Richard Edes

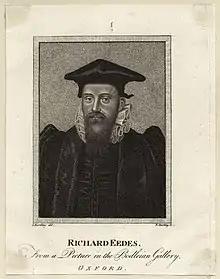
Early 19th century engraving of an earlier portrait

Richard Edes (or Eedes) (1555–1604) was an English churchman. He became Dean of Worcester, and was nominated one of the translators for the Authorised King James Version, in the Second Oxford Company, but died in the earliest stages of the project.